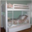
Label: bed